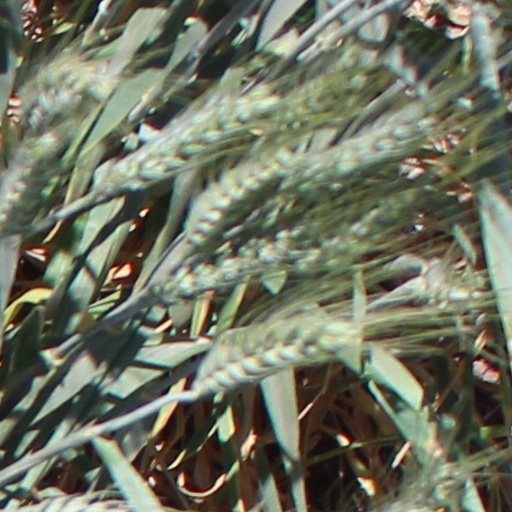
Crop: wheat